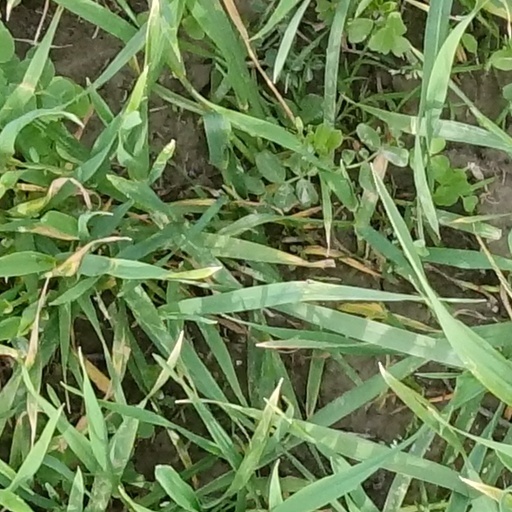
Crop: wheat